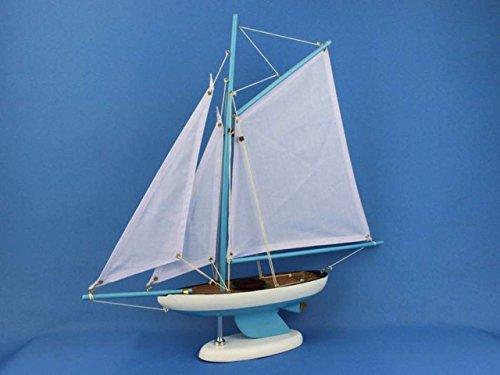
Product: Hampton Nautical Wooden Bermuda Sloop Light Blue Model Sailboat Decoration 17" - Model Ship - Nautical Home Decorating Toy Figure
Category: Toys & Games | Hobbies | Models & Model Kits | Model Kits | Watercraft Kits
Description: Shop for all Handcrafted BermudaLightBlue-17 Ships and Handcrafted Nautical Decor products over 3000 unique nautical items available.
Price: $16.53